MV Kaitaki

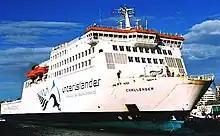
MV "Kaitaki" under her previous name MV "Challenger" in Wellington Harbour

"Pride of Cherbourg"s last crossing for P&O was on 14 January 2005, from Cherbourg to Portsmouth. P&O subchartered her to Stena Roroand she sailed for Gdańsk, where all her exterior P&O branding was removed and she was renamed "Stena Challenger". The "Stena Challenger" sailed on Stena Line's Karlskrona—Gdynia service from February until June 2005.